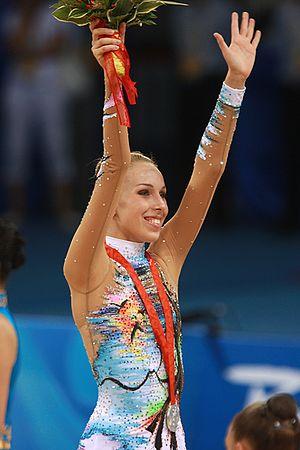
Les places qualificatives ont été attribuées à l'occasion des championnats du monde 2007 de la discipline organisés à Patras du 19 au 21 septembre 2007. À titre individuel, 24 places sont attribuées. Par ailleurs, les 10 meilleures équipes des championnats du monde sont qualifiées. Des invitations déterminent les deux places restantes.
Inna Ivanovna Zhukova est une gymnaste biélorusse, née le 6 septembre 1986 à Krasnodar. Elle a remporté la médaille d'argent aux jeux olympiques de Pékin en 2008.